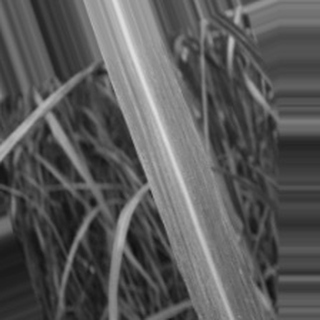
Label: sugarcane_bacterial_blight